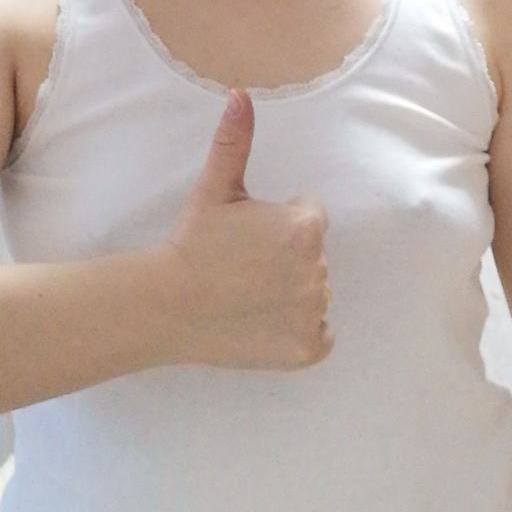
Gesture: like